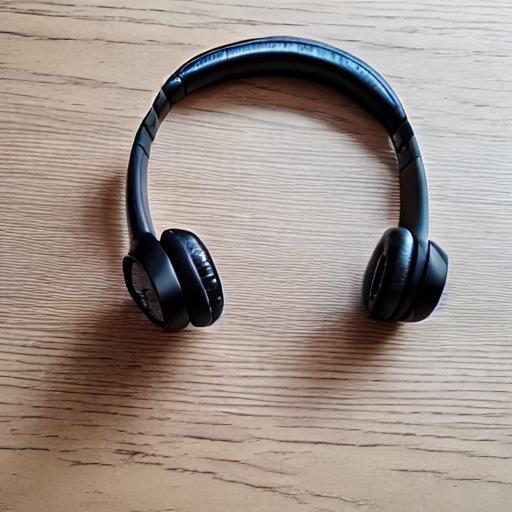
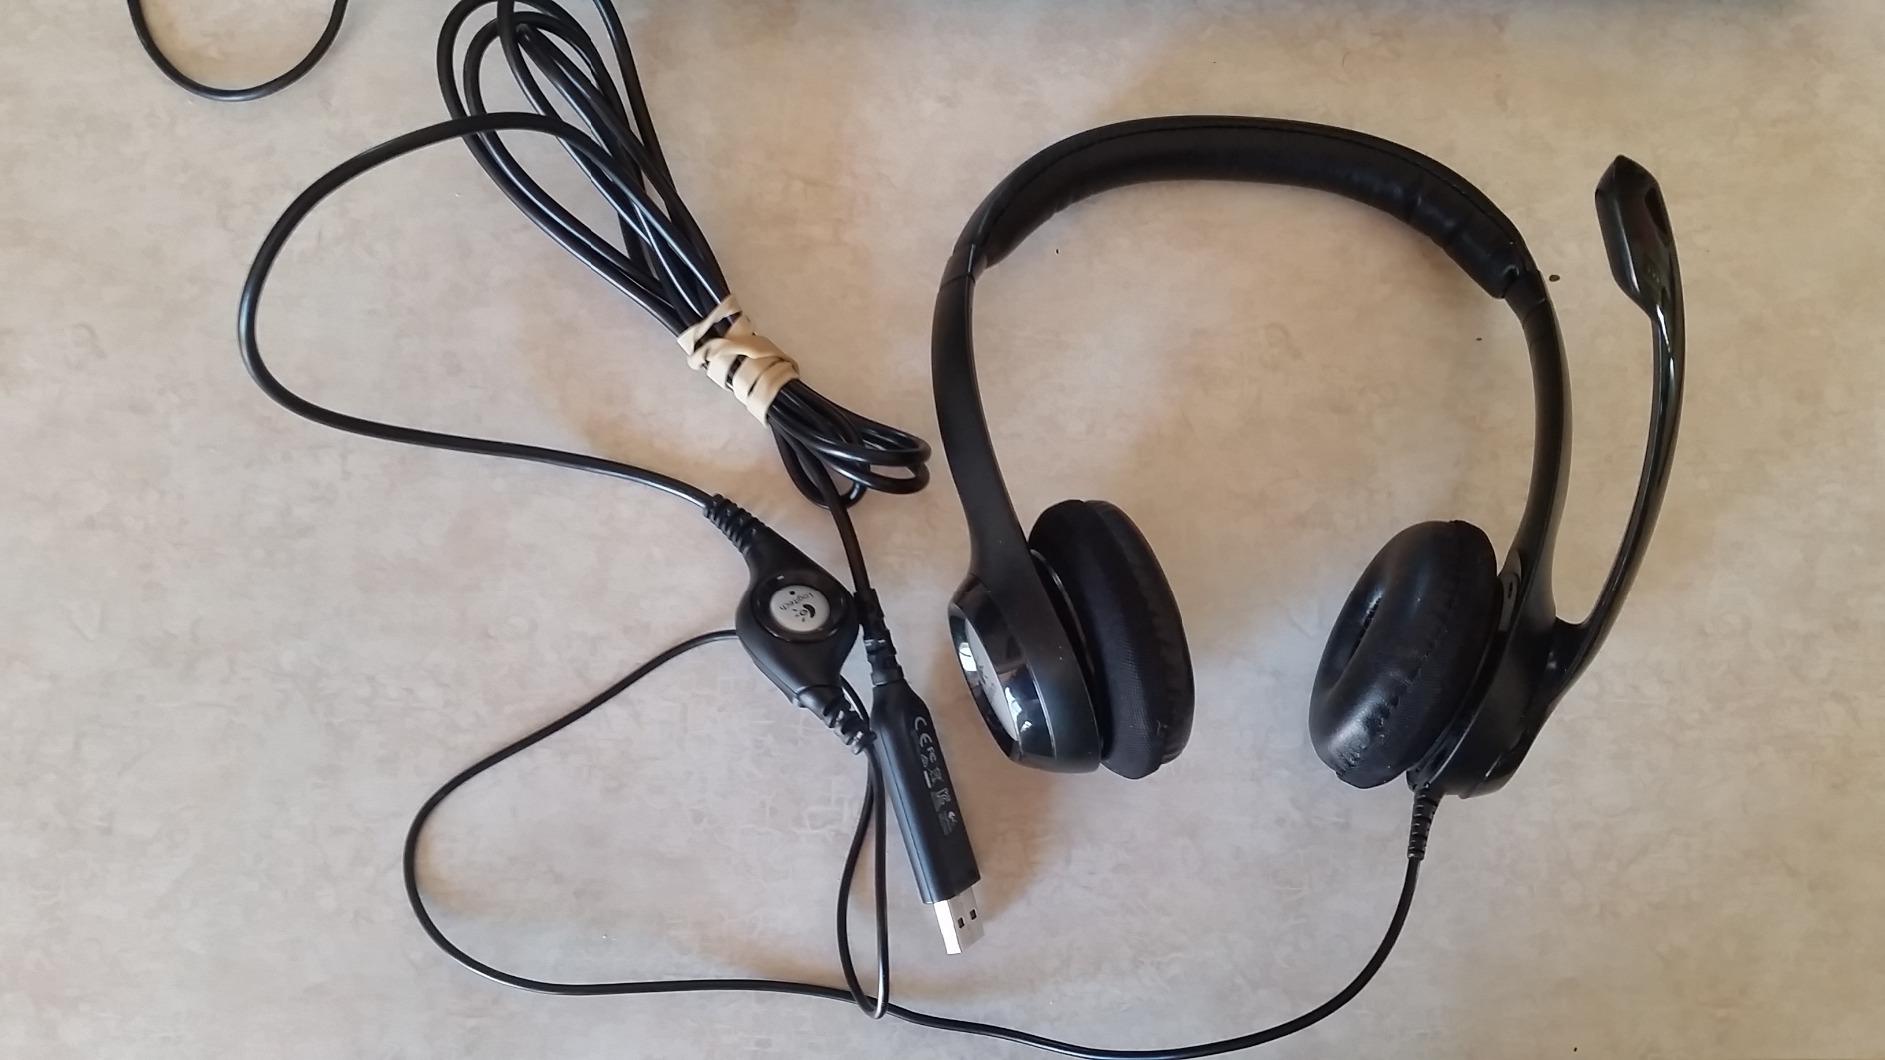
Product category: headphones
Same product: no